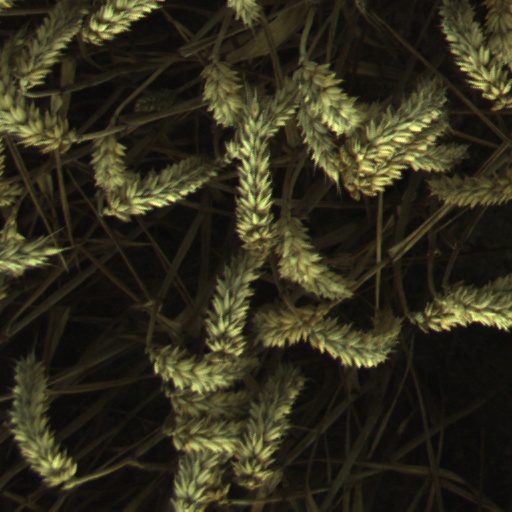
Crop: wheat